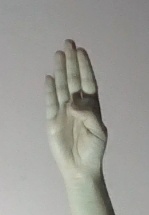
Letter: kaaf